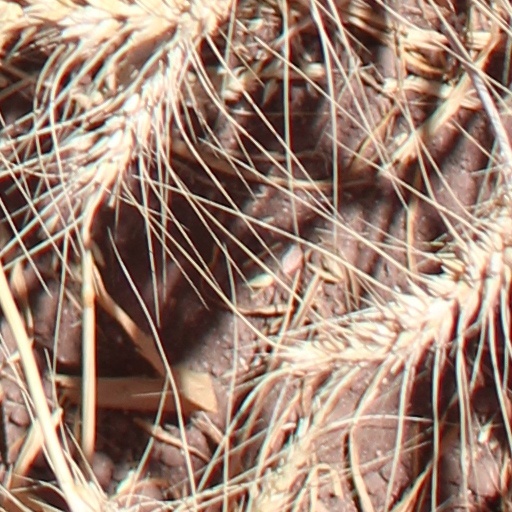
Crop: wheat